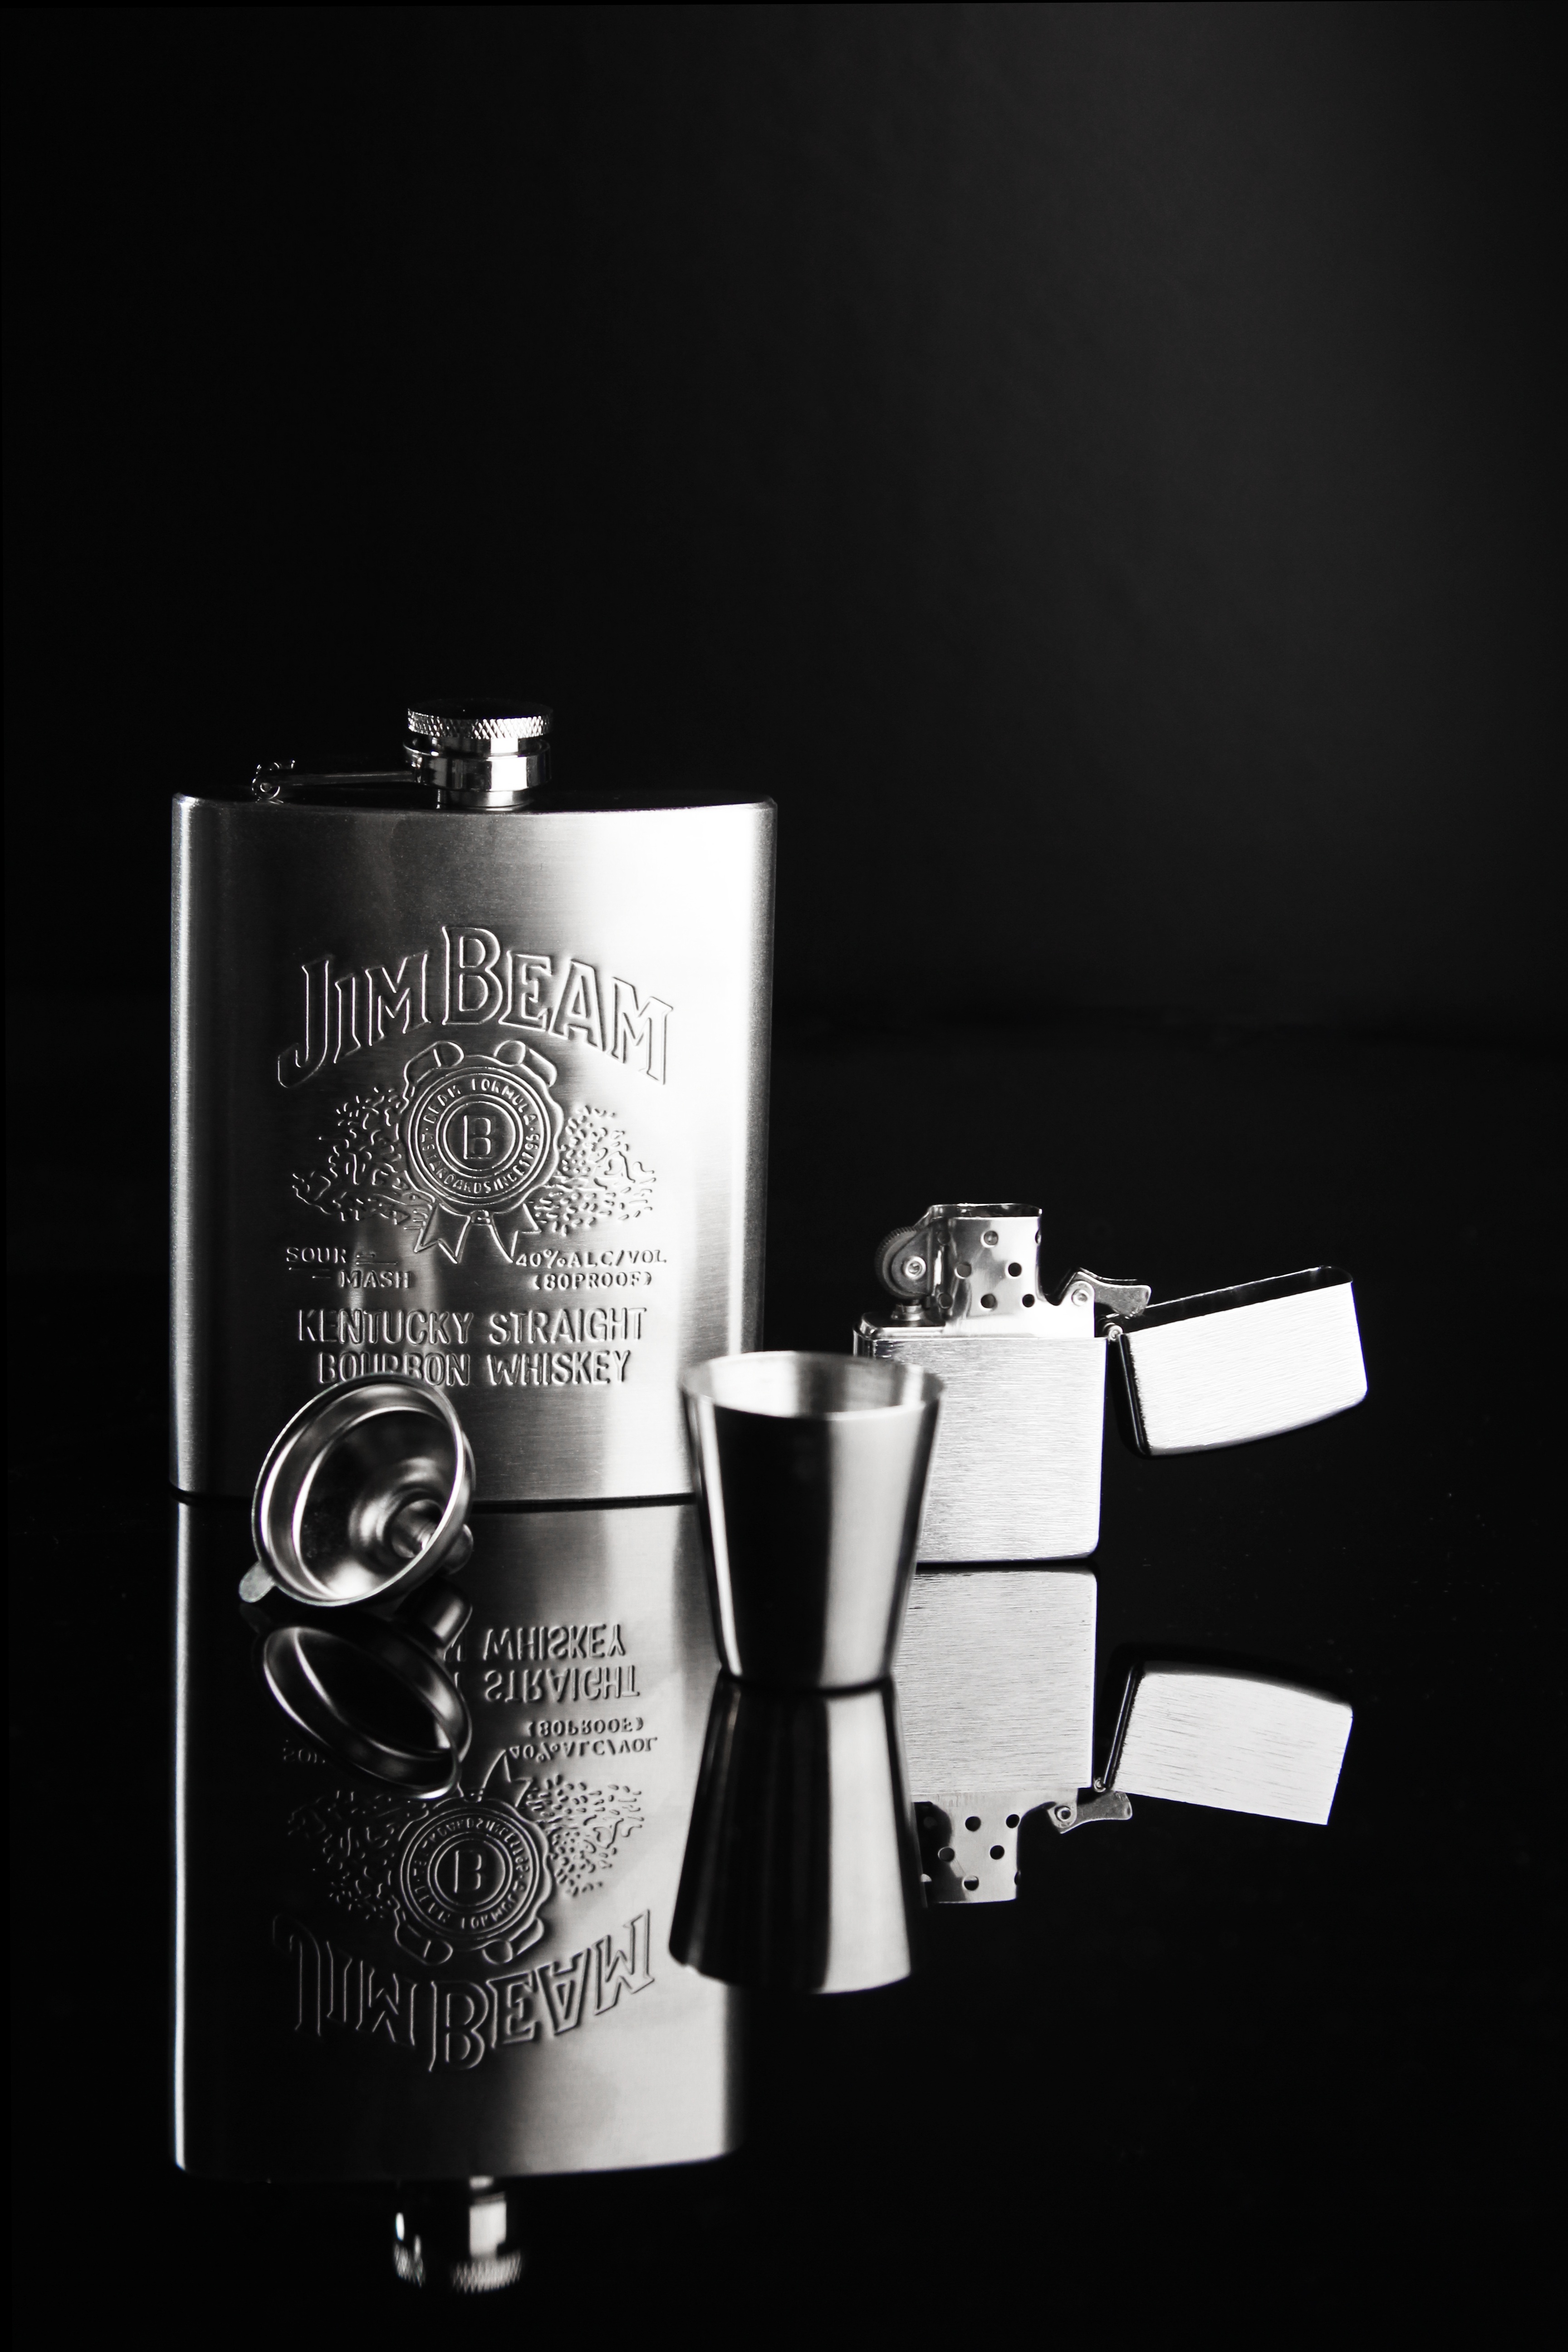
black and white, drink, bottle, black, monochrome, espresso, lighting, alcohol, brand, whiskey, champagne, liqueur, reflector, alcoholic beverage, still life photography, cigarette lighter, monochrome photography, commercial photography, flagon, ji muliang, distilled beverage, drinkware